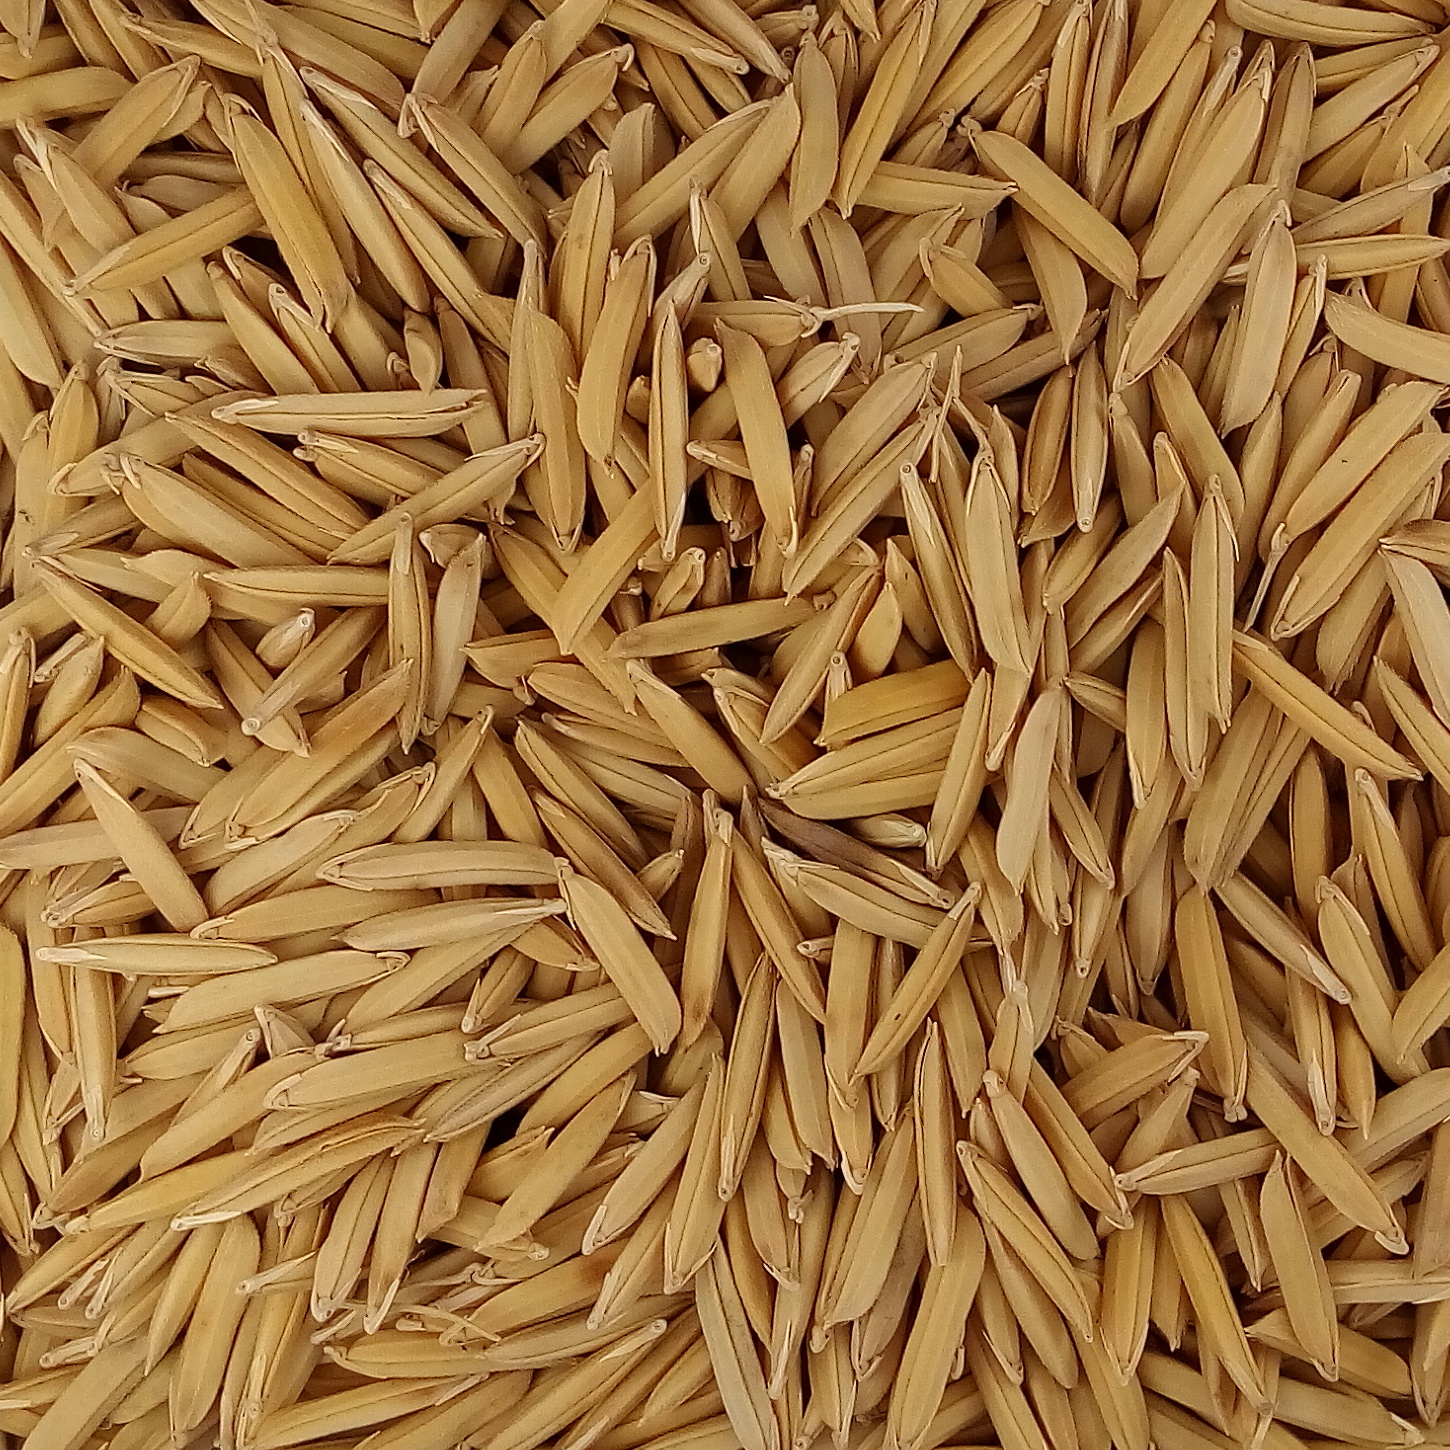
Rice seed variety: 1509